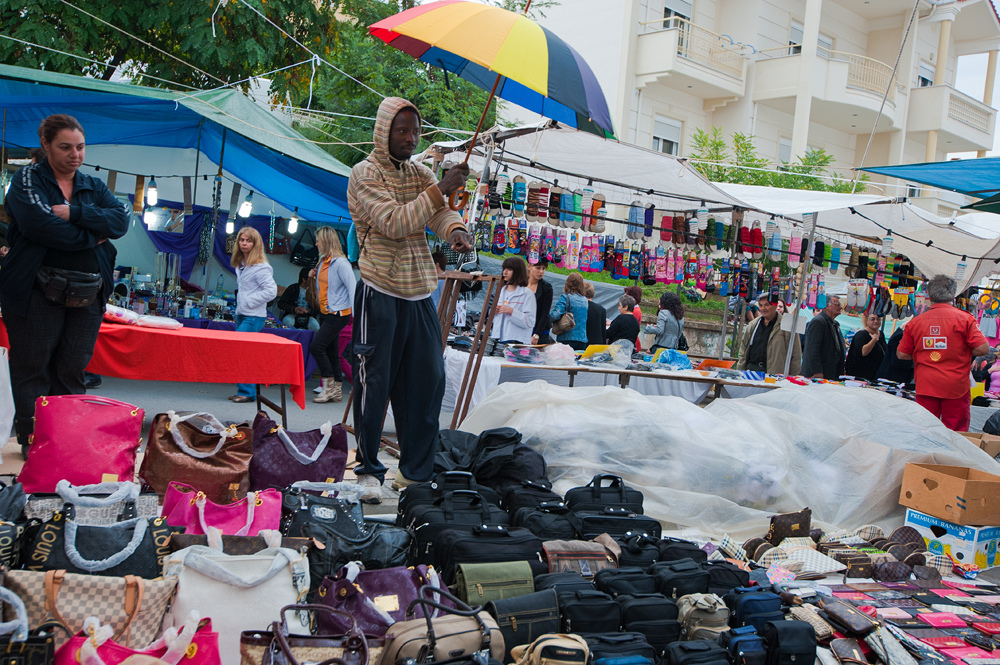
question: 誰かいますか？
answer: 老若男女大勢の人がいます

question: 頭からフードを被った男性は手に何を持っていますか？
answer: 傘

question: フードを被った男性の前には何が並べてありますか？
answer: 鞄と財布

question: フードを被った男性の隣の女性はどうしていますか？
answer: 腕組みをして立っています

question: 腕組みをして立っている女性の後ろの机に掛けてある布は何色ですか？
answer: 赤色

question: 傘を持っている男性は反対側の手をどうしていますか？
answer: 腕を伸ばし人差し指を突き出している

question: 傘を持っている男性のスウエットはどんな柄ですか？
answer: ボーダー柄

question: 屋台の奥に見える建物の外壁は何色ですか？
answer: 白色